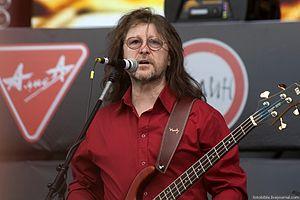
Machina Vremeni est un groupe de rock russe fondé en 1969.